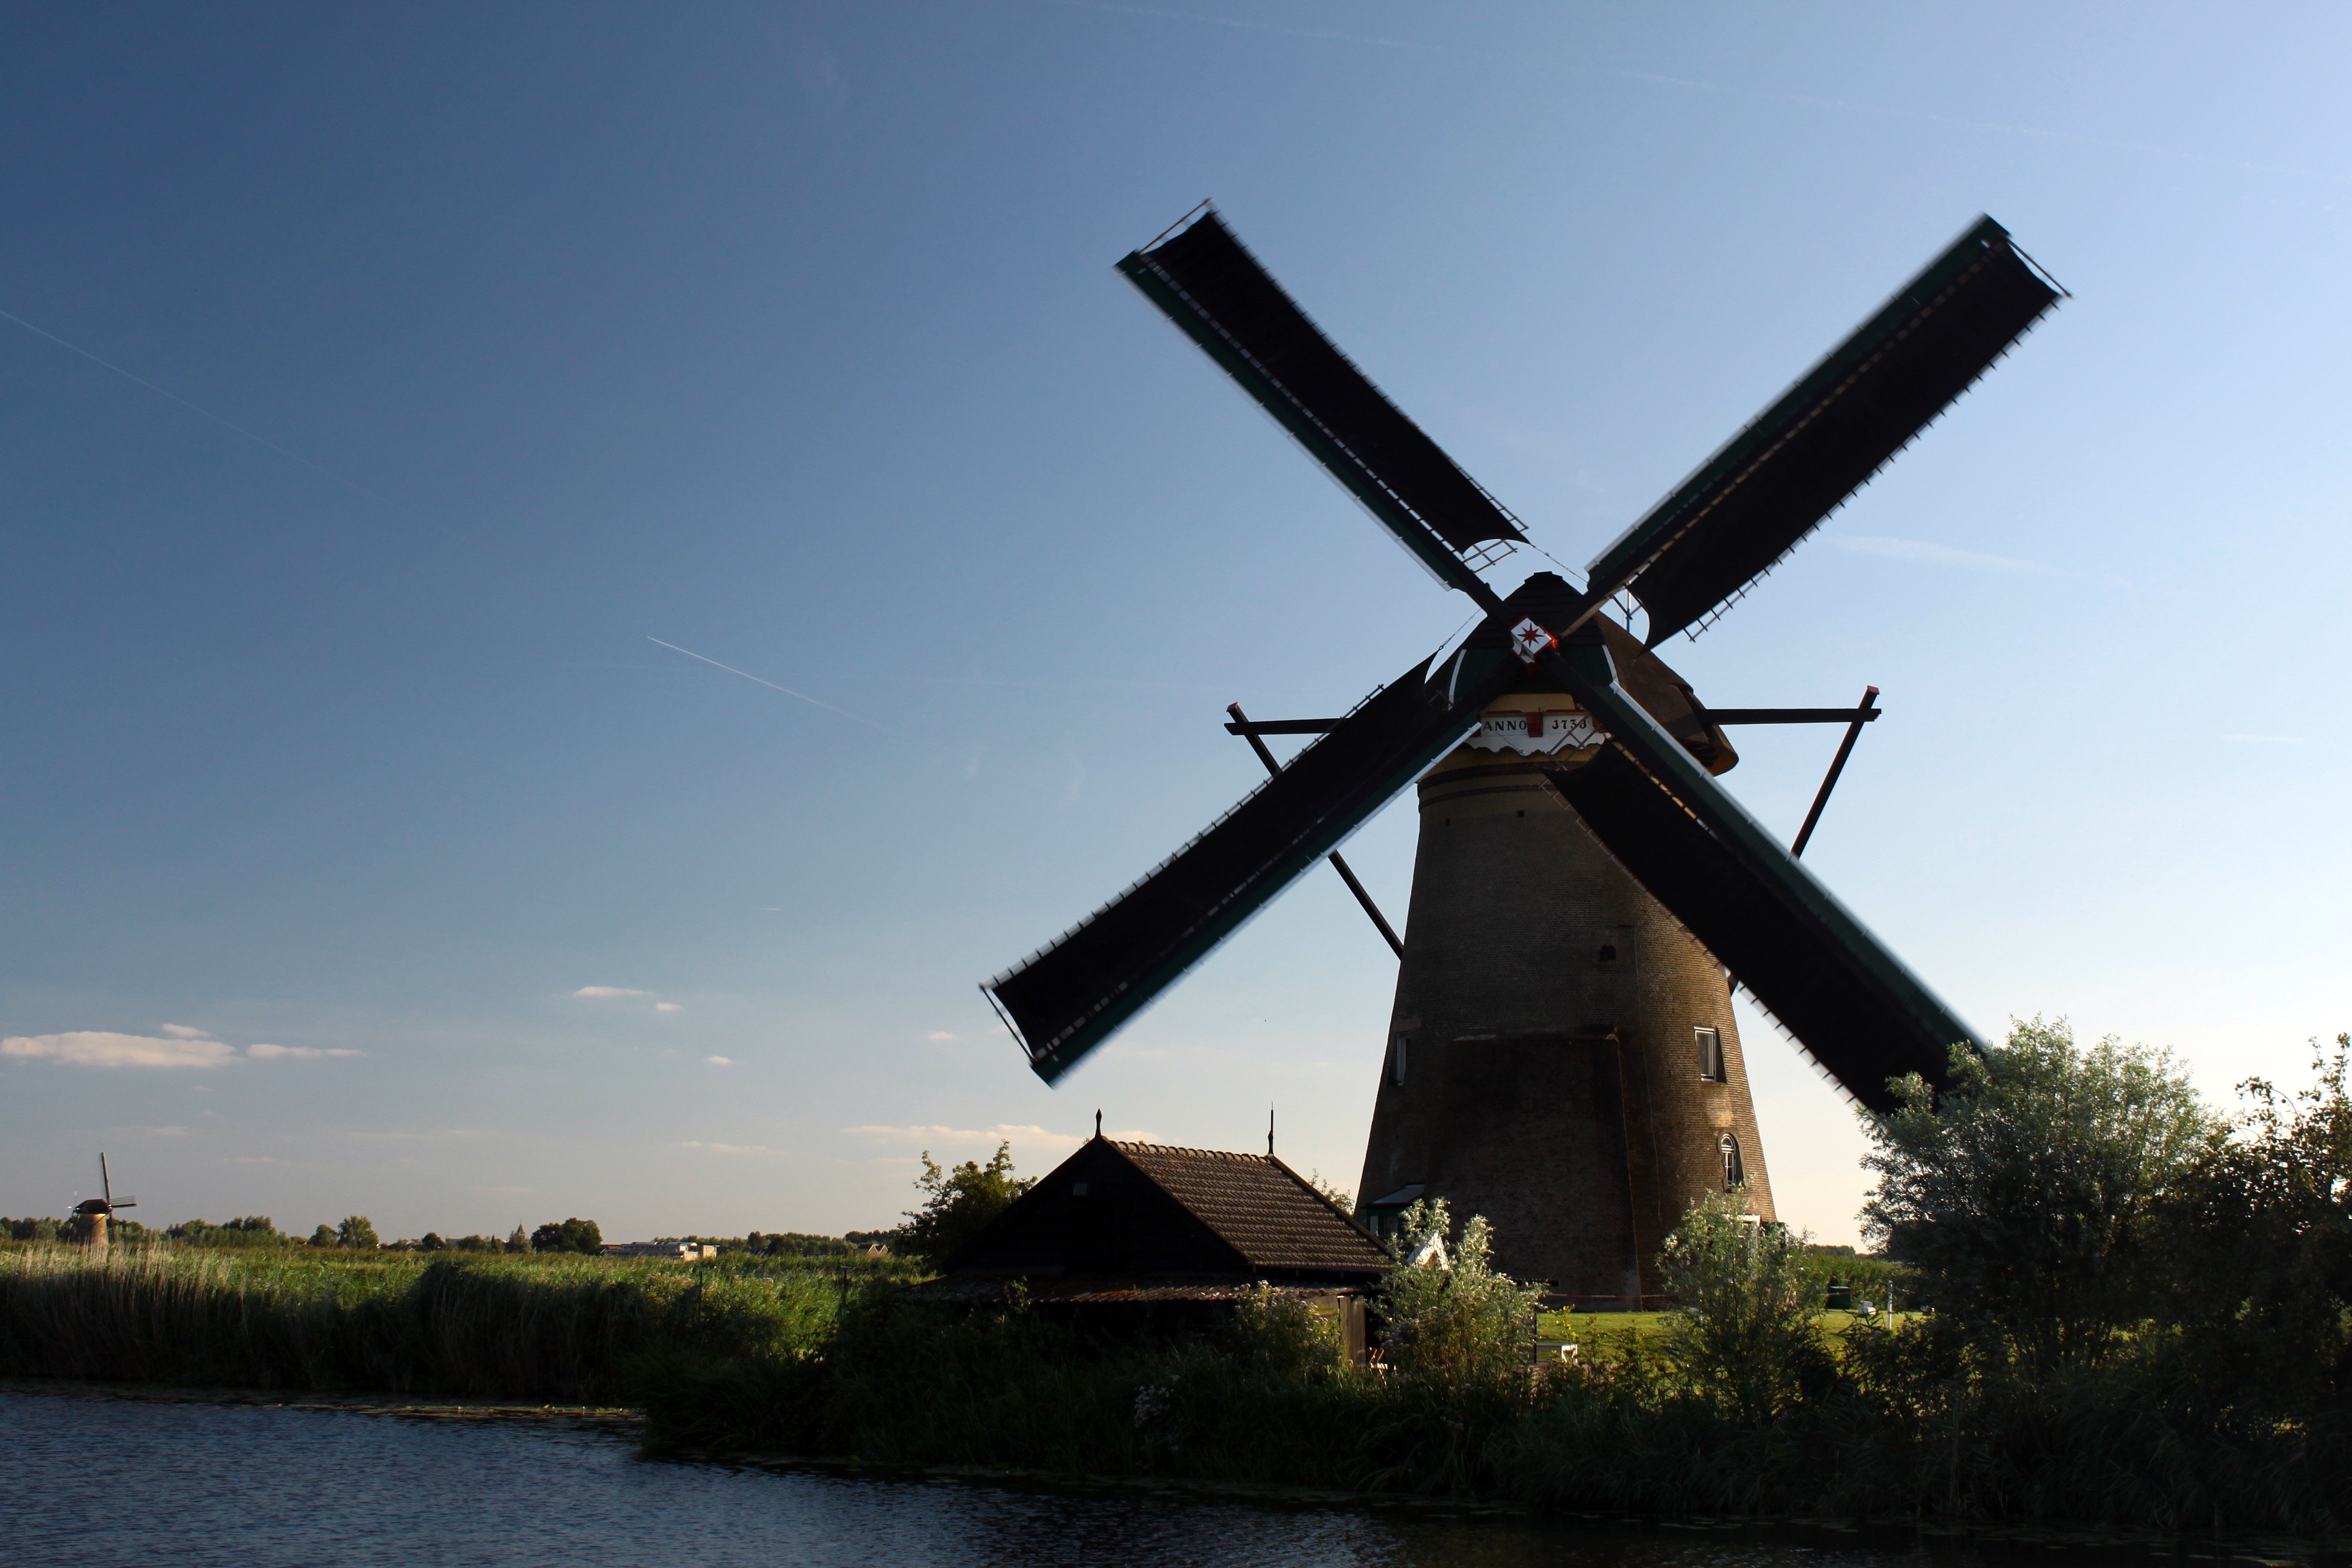
landscape, nature, sky, sunset, windmill, wind, building, panorama, summer, walk, green, heaven, peace, machine, blue, energy, netherlands, mill, unesco, finery, kinderdjik